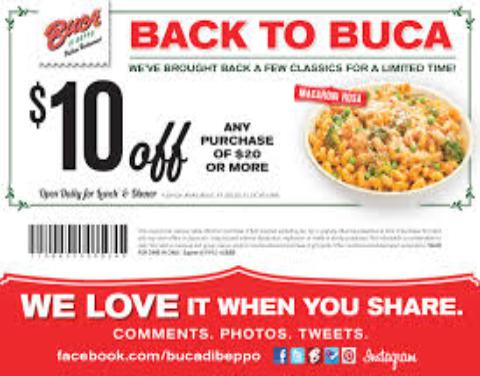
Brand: Buca di Beppo
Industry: Food